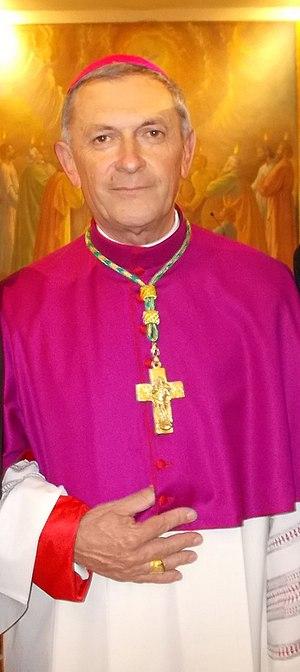
Egidio Miragoli, né le 20 juillet 1955 à Gradella, en Lombardie, est un évêque catholique italien, évêque du diocèse de Mondovi depuis le 29 septembre 2017.